Happy Little Submarine Magic Box of Time

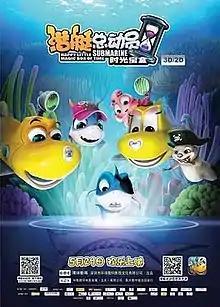

Happy Little Submarine Magic Box of Time is a 2015 Chinese animated adventure film directed by He Zili. It was released in China on May 29, 2015.